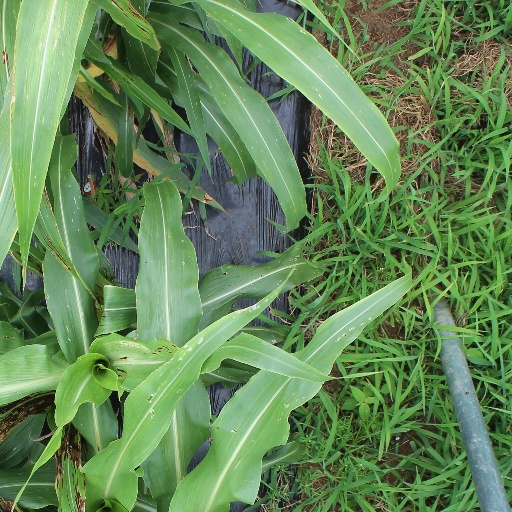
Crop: sorghum